Dmitri Pyatibratov

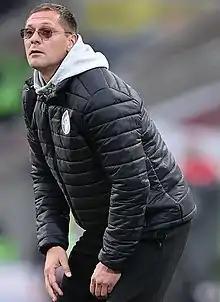
Pyatibratov in 2022

Dmitri Anatolyevich Pyatibratov (born 24 May 1976) is a Russian professional football coach and a former player.